Namsos Line

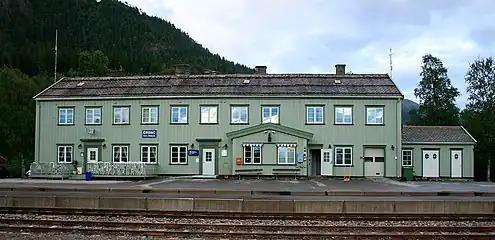
Grong Station

After Grong Station, which is located from Trondheim Central Station and above mean sea level (AMSL), the line runs over Tømmeråsfoss on the Sanddøla Bridge and then over the Røttesdal Vidaduct. The line then runs past Dun Station ( from Grong Station), before Sjemsvoll Station and Jørem Station. Next the line reaches Øyheim Station, which has a passing loop. The line then passes into Overhalla and continues to Øysletta Station, before crossing to the north shore Namsen on the Bertnem Bridge.